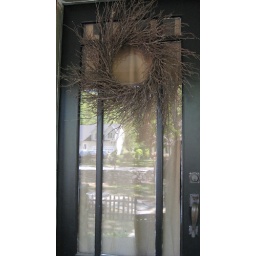
Front Door - twig wreath, original door to the house - Front part of my house was built in 1901